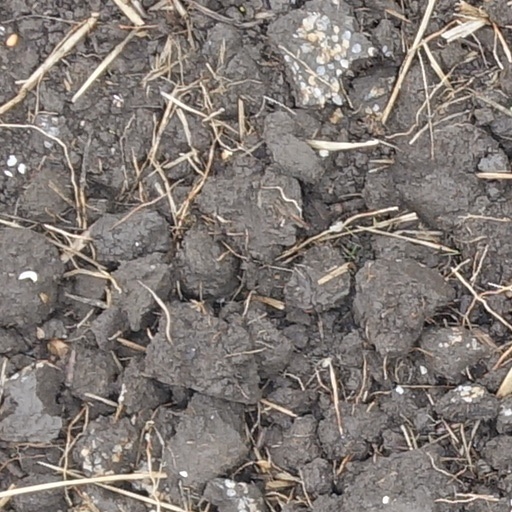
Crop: wheat